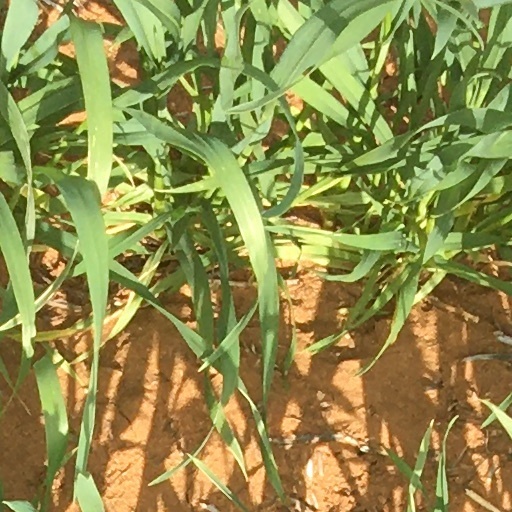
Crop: wheat